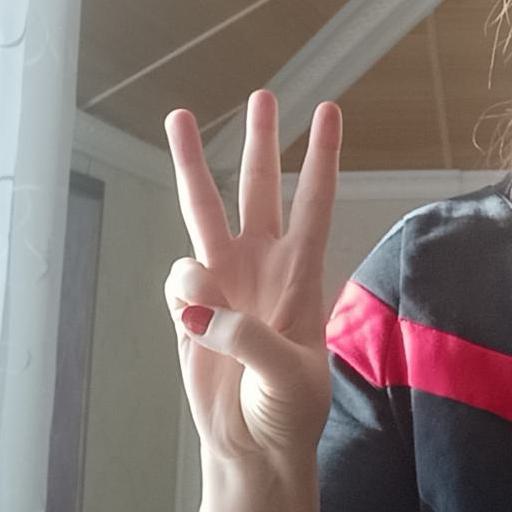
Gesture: three